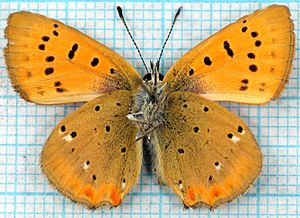
Dukatsommerfugl
Han, undersiden
Dukatsommerfugl er en sommerfugl i blåfuglefamilien. Den er udbredt i store dele af Norden, Mellem- og Østeuropa samt mod øst til Mongoliet. I Danmark findes den i blomsterrige skovlysninger i store dele af landet, dog ikke på Fyn.